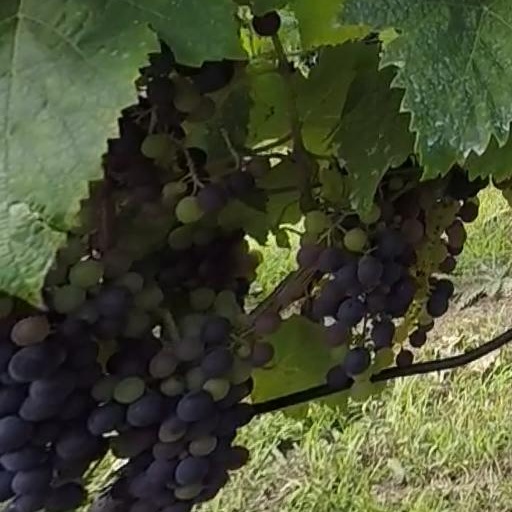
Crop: grape